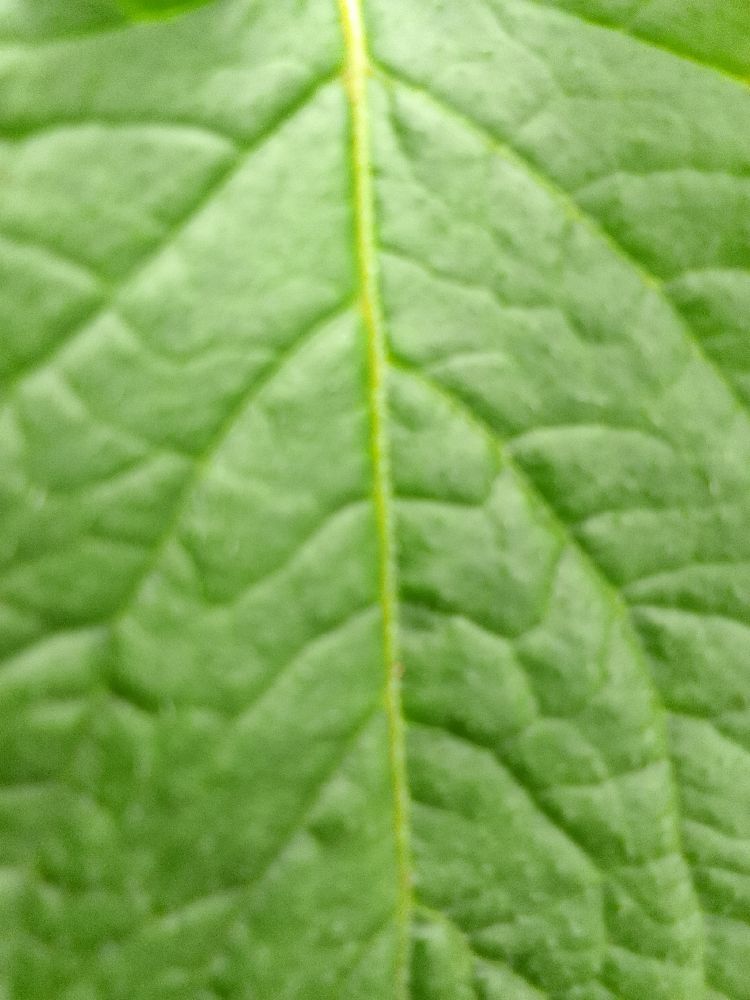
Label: Healthy